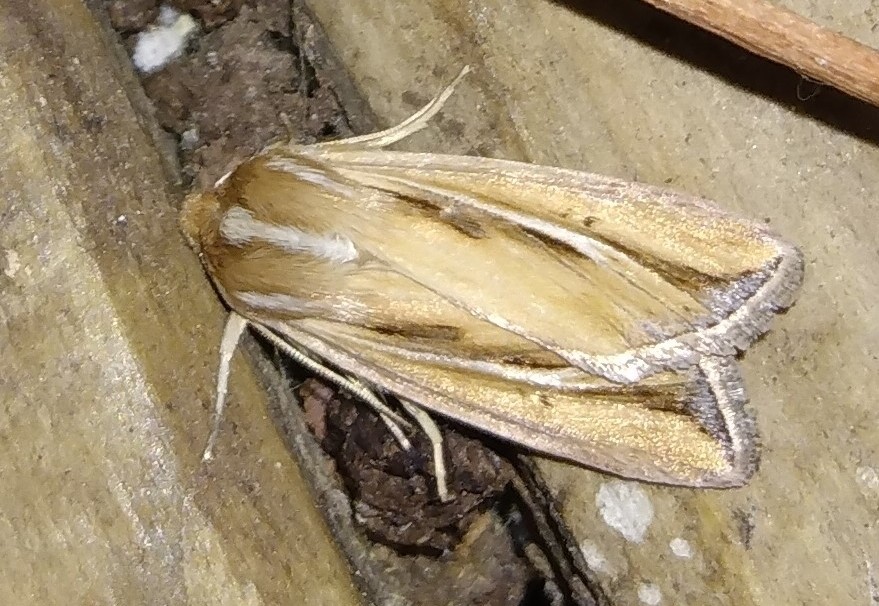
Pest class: wheathead_armyworm_Dargida_diffusa